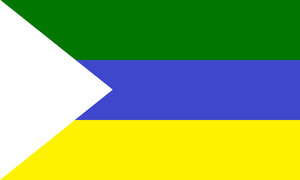
Cet article présente une liste des principales villes d'Équateur jusqu'en 2012.
Palanda est un canton d'Équateur situé dans la province de Zamora-Chinchipe.